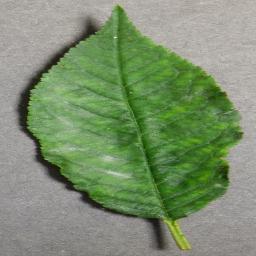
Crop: cherry
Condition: (including_sour)_powdery_mildew